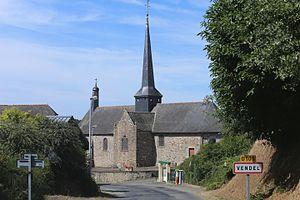
Église Saint-Martin de Vendel.
Vendel est une ancienne commune française située dans le département d'Ille-et-Vilaine en région Bretagne, peuplée de 393 habitants. Le 1ᵉʳ janvier 2019, elle a fusionné avec Saint-Georges-de-Chesné, Saint-Jean-sur-Couesnon et Saint-Marc-sur-Couesnon pour former la commune de Rives-du-Couesnon.
Rives-du-Couesnon est, depuis le 1ᵉʳ janvier 2019, une commune nouvelle située dans le département d'Ille-et-Vilaine en région Bretagne. Elle est issue de la fusion des communes de Saint-Georges-de-Chesné, Saint-Jean-sur-Couesnon, Saint-Marc-sur-Couesnon et Vendel.